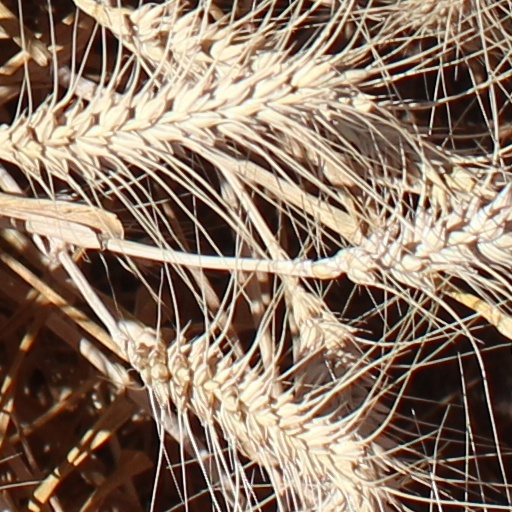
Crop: wheat